Snapshot (computer storage)

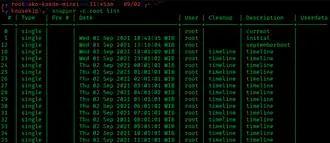
Example of snapshots of a Btrfs filesystem, managed with snapper

In computer systems, a snapshot is the state of a system at a particular point in time. The term was coined as an analogy to that in photography.